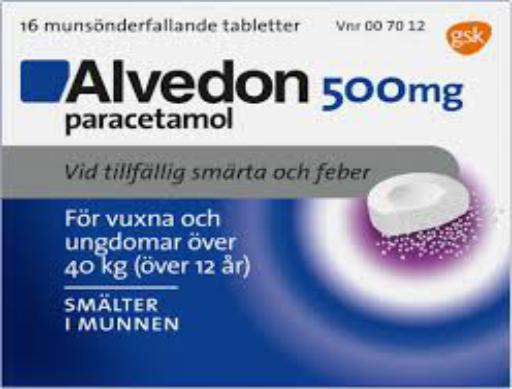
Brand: alvedon
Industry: Medical